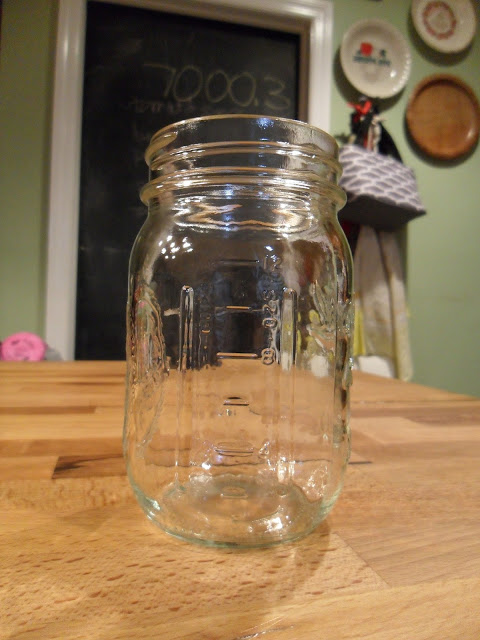
Waste category: glass